Wye Valley Railway

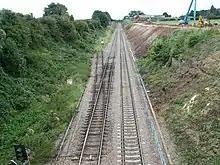
Wye Valley Junction, where the railway joined the Gloucester to Newport Line.

In 1907, soon after purchasing the line, the Great Western Railway implemented an electric token signalling system in order to allow more frequent trains. The railway had previously been operated under a basic staff and ticket system with three sections, Monmouth Troy to Wyesham Junction, Wyesham Junction to Tintern and Tintern to Wye Valley Junction. In addition, an electric train tablet system was installed, enabling long section working at quiet periods. The changes required staff at Monmouth Troy, Wyesham Junction, Redbrook, Bigsweir, Tintern, Tidenham and Wyesham Junction, resulting in a significant increase in signalling costs. A rationalisation scheme was introduced in 1927 and several stations became unstaffed.